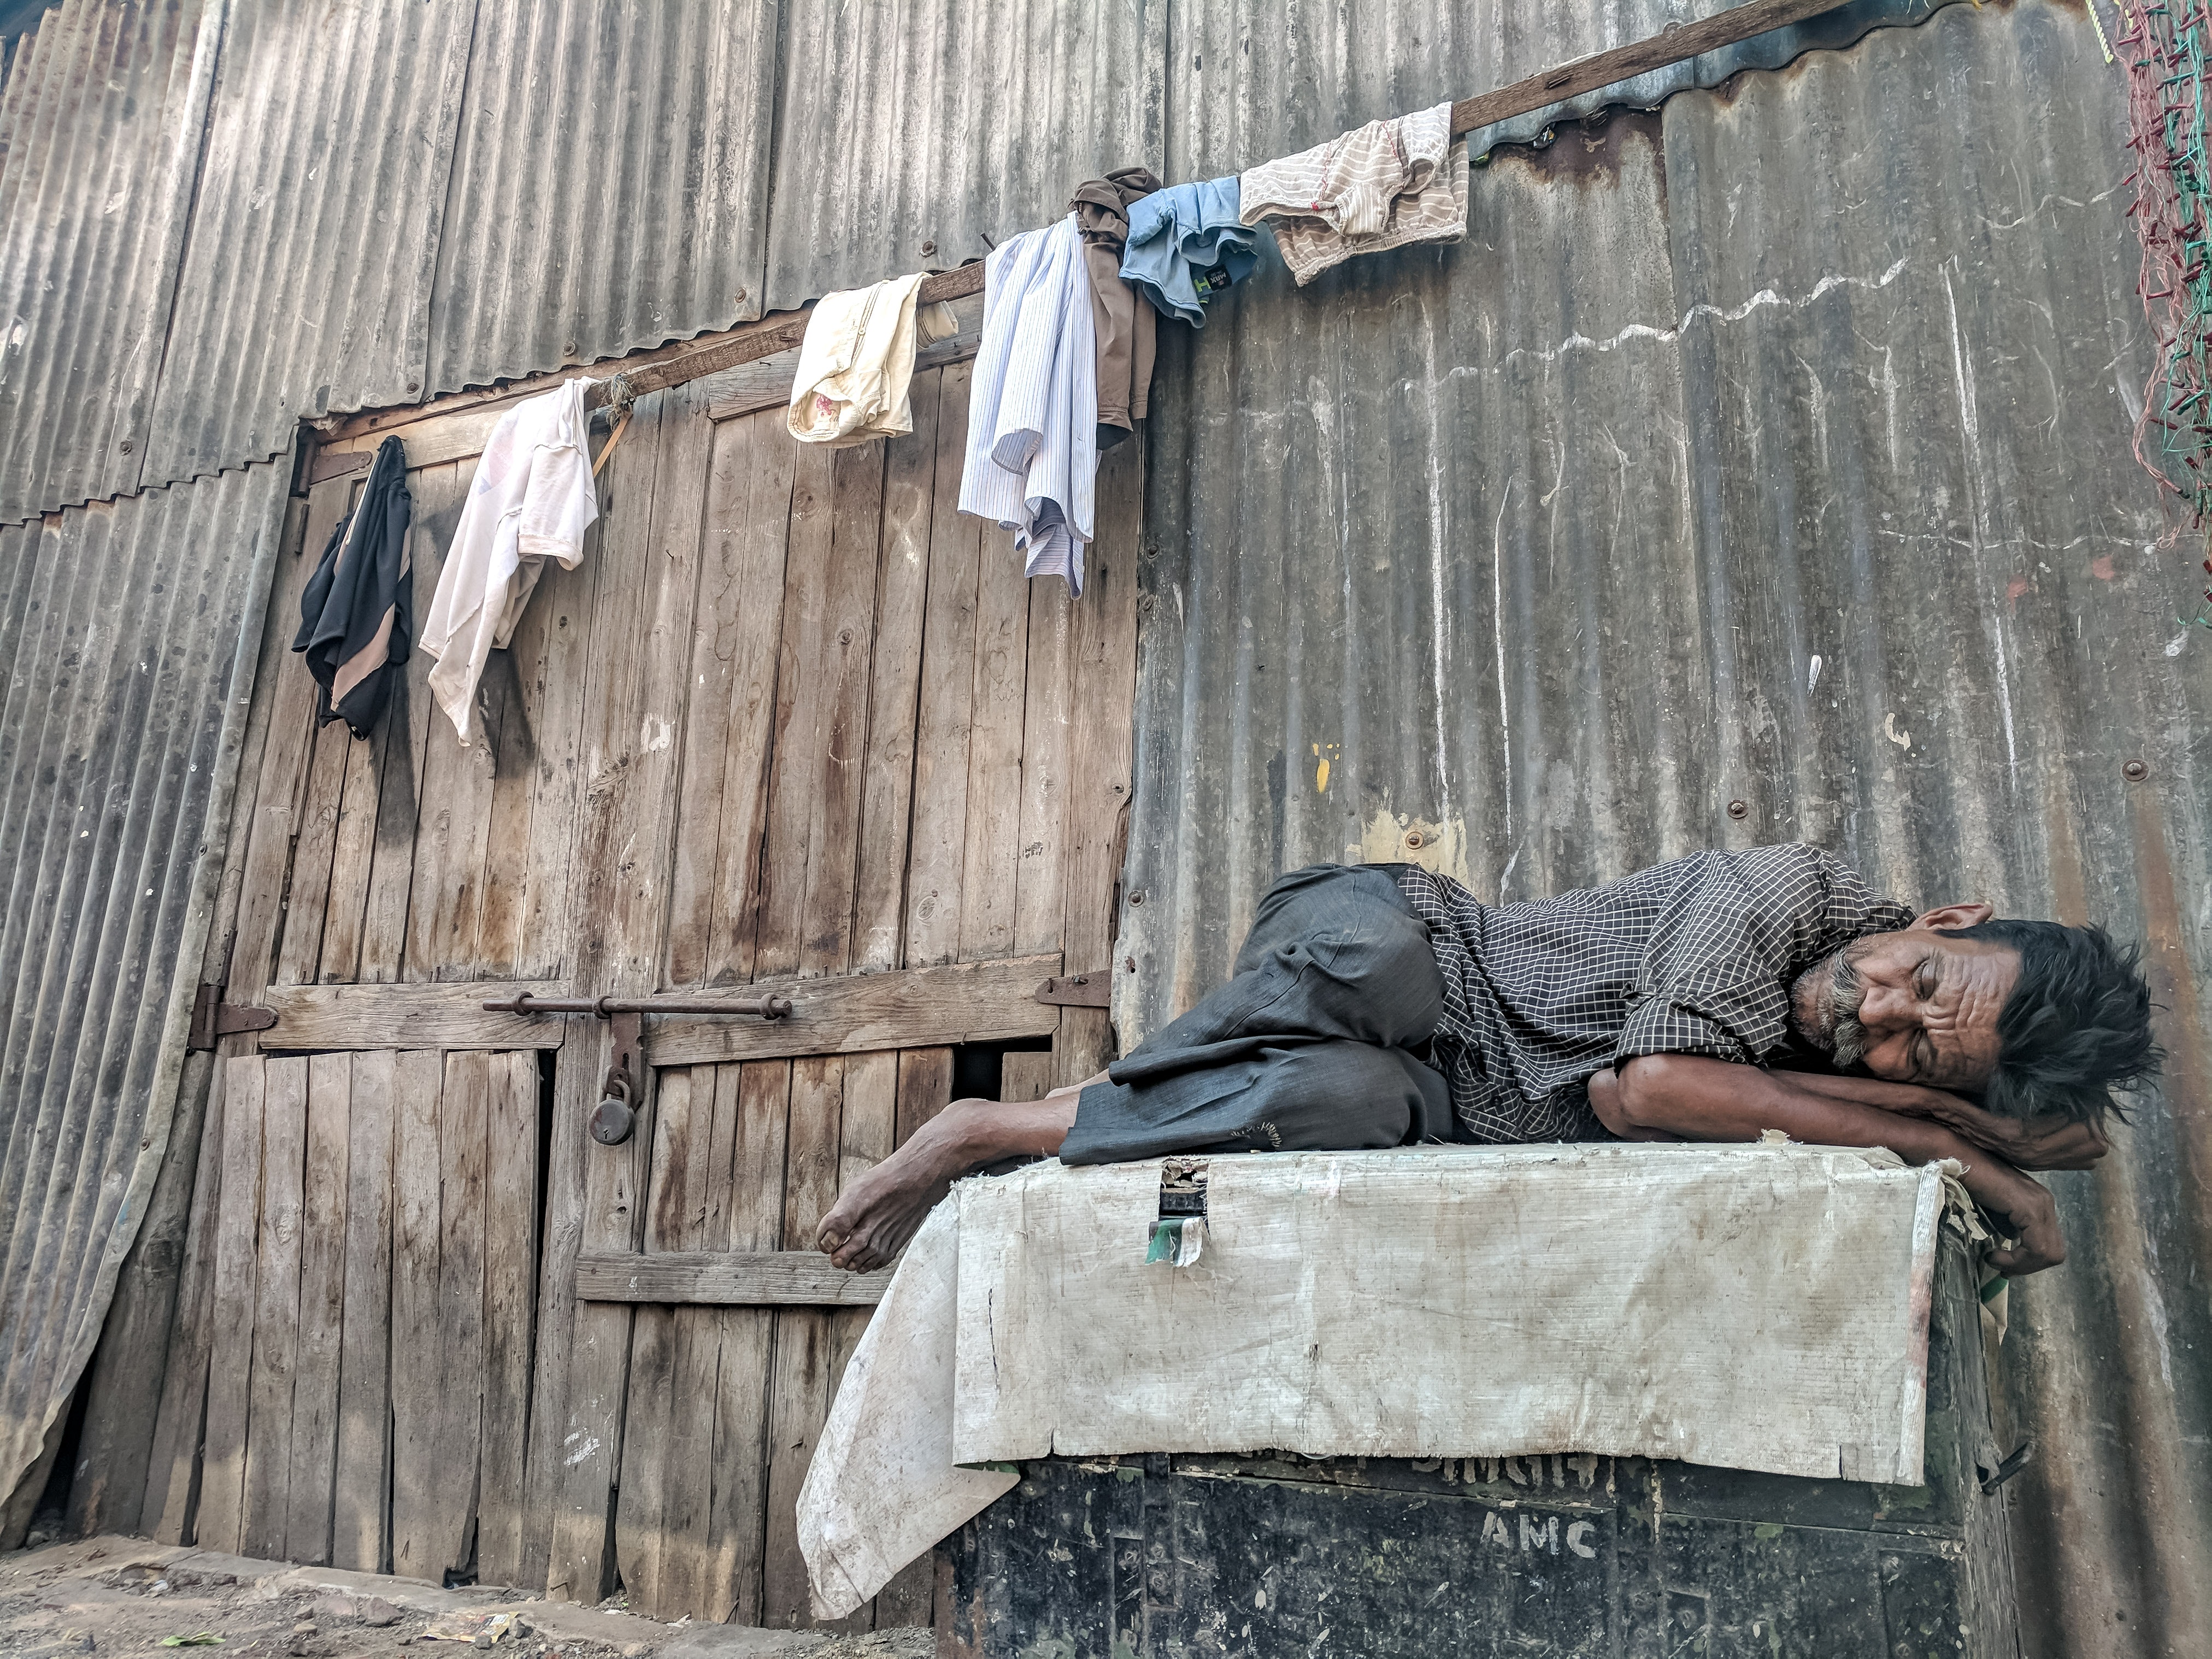
airsoft, uniform, wood, games